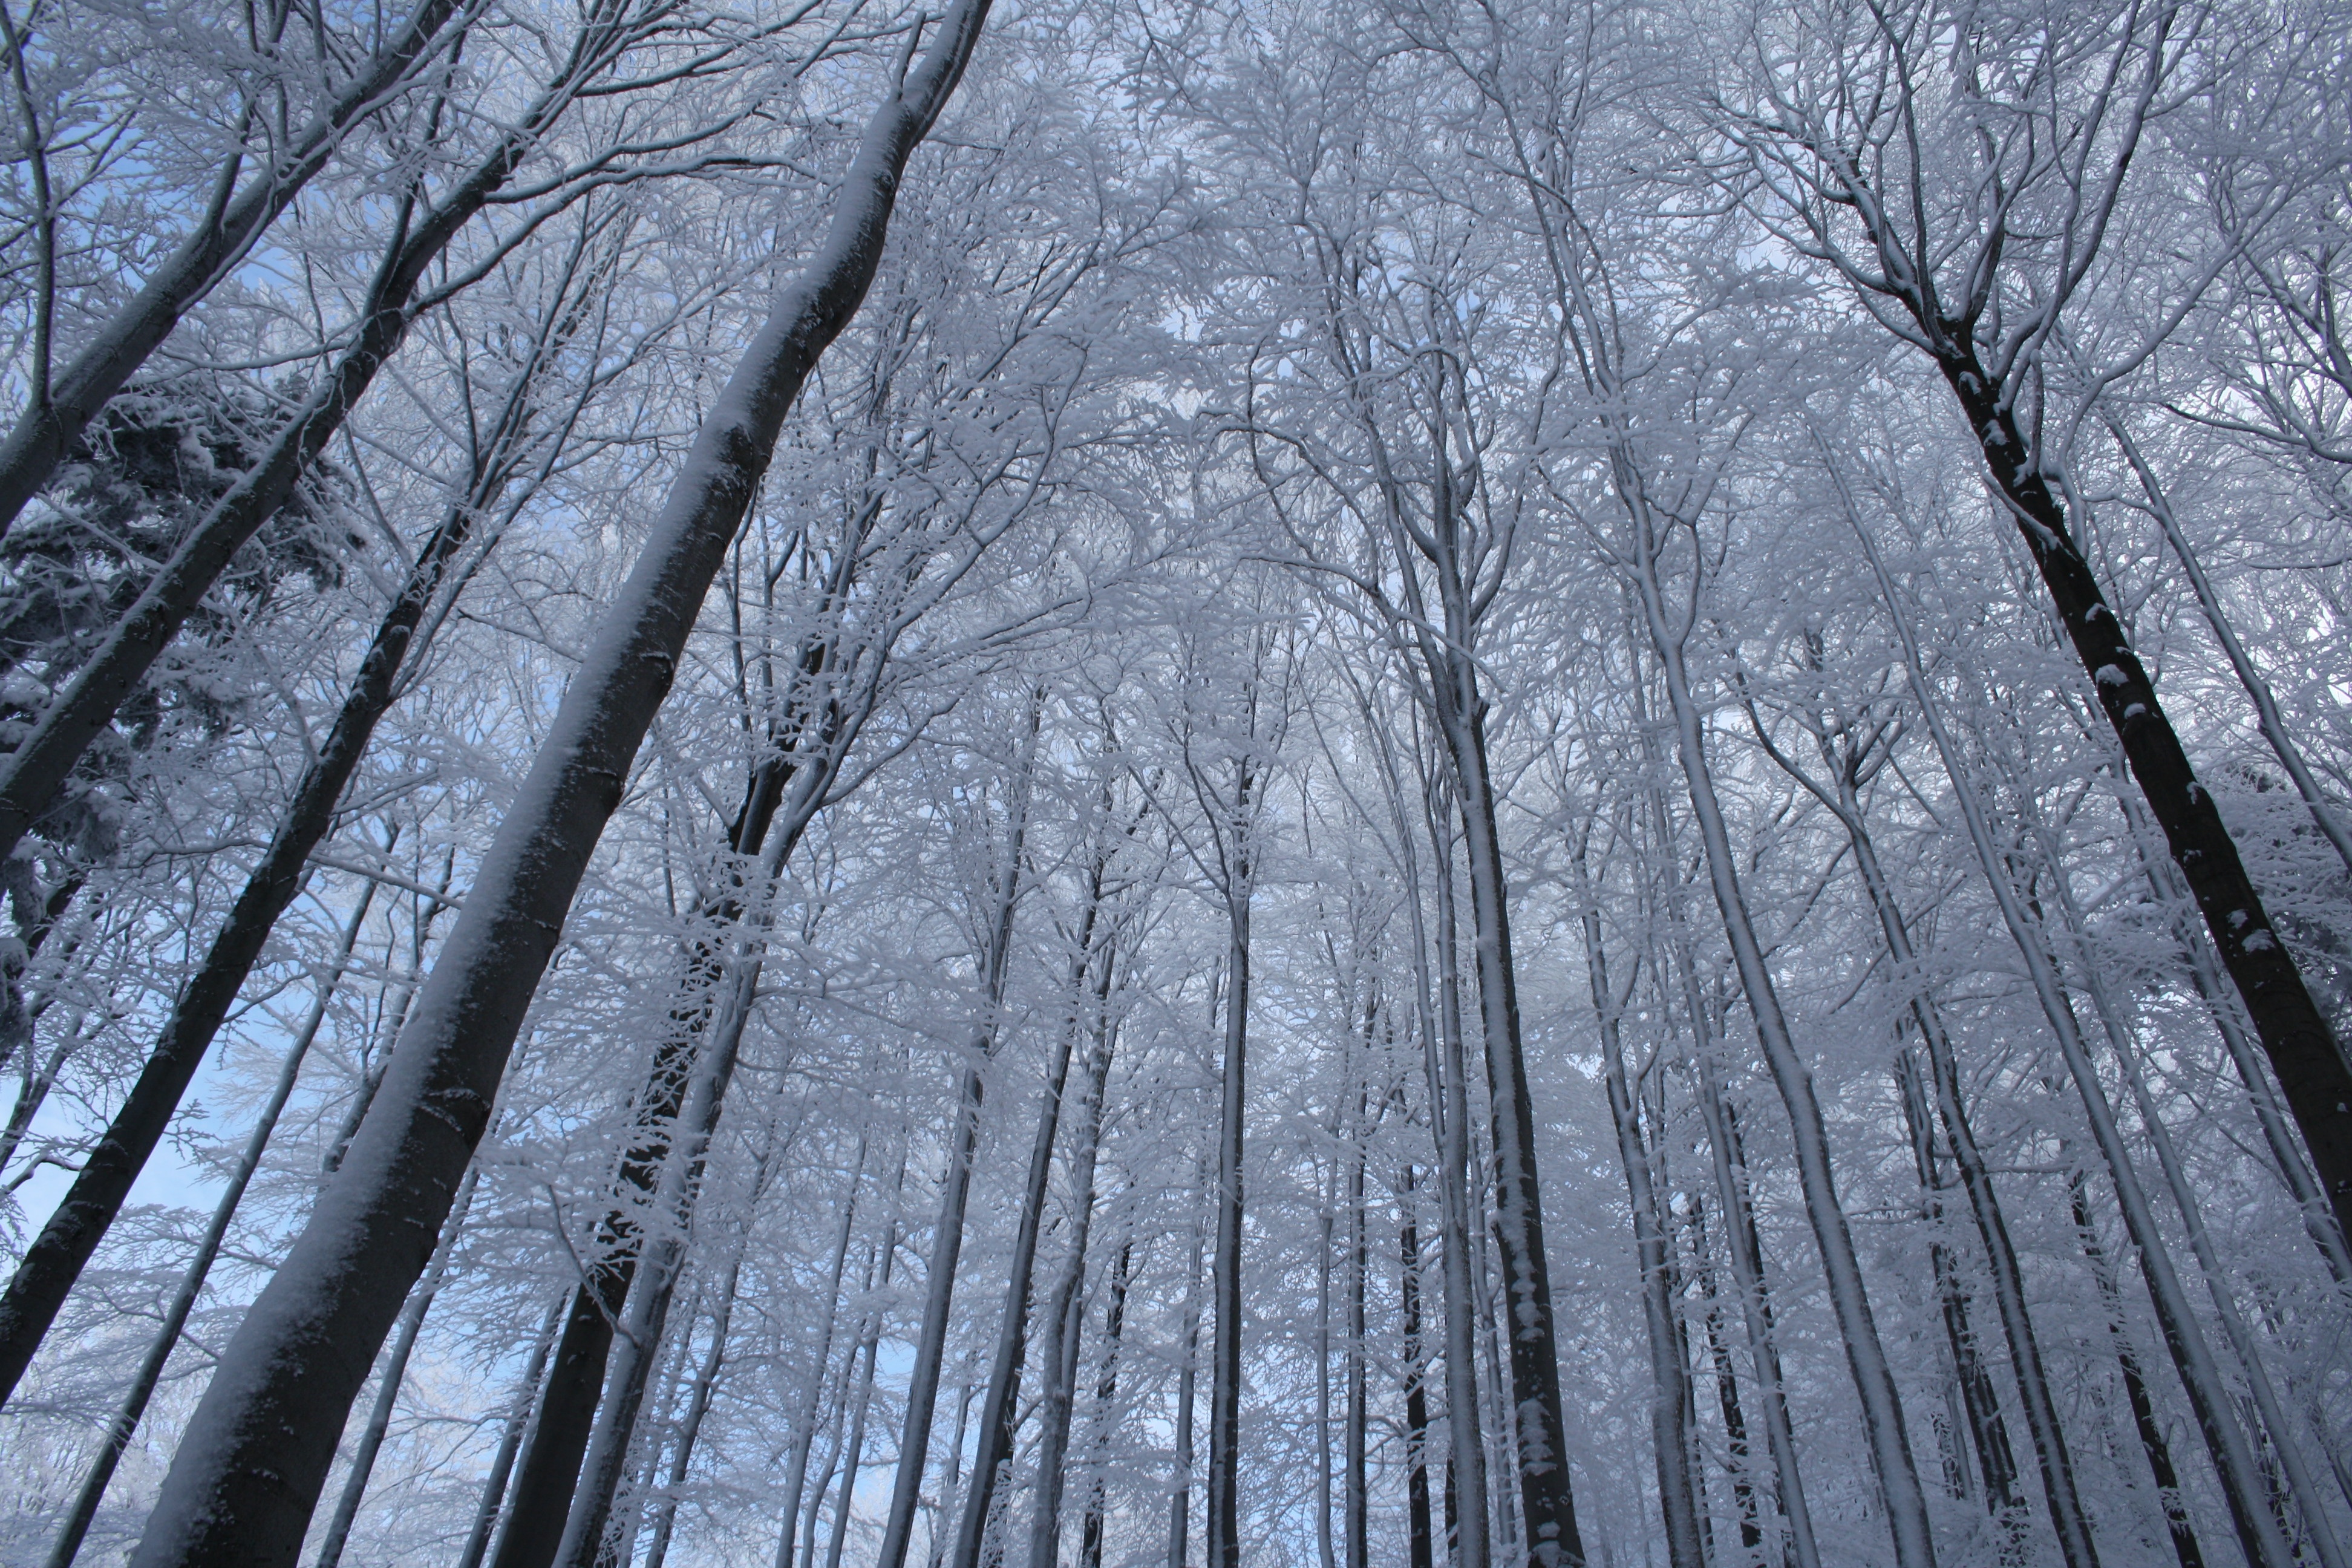
tree, forest, branch, snow, winter, black and white, plant, sunlight, frost, ice, weather, monochrome, season, woodland, habitat, freezing, beskydy, natural environment, atmospheric phenomenon, woody plant, pustevny